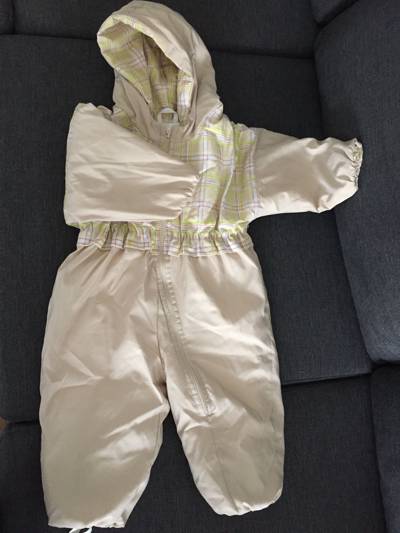
Waste category: clothes